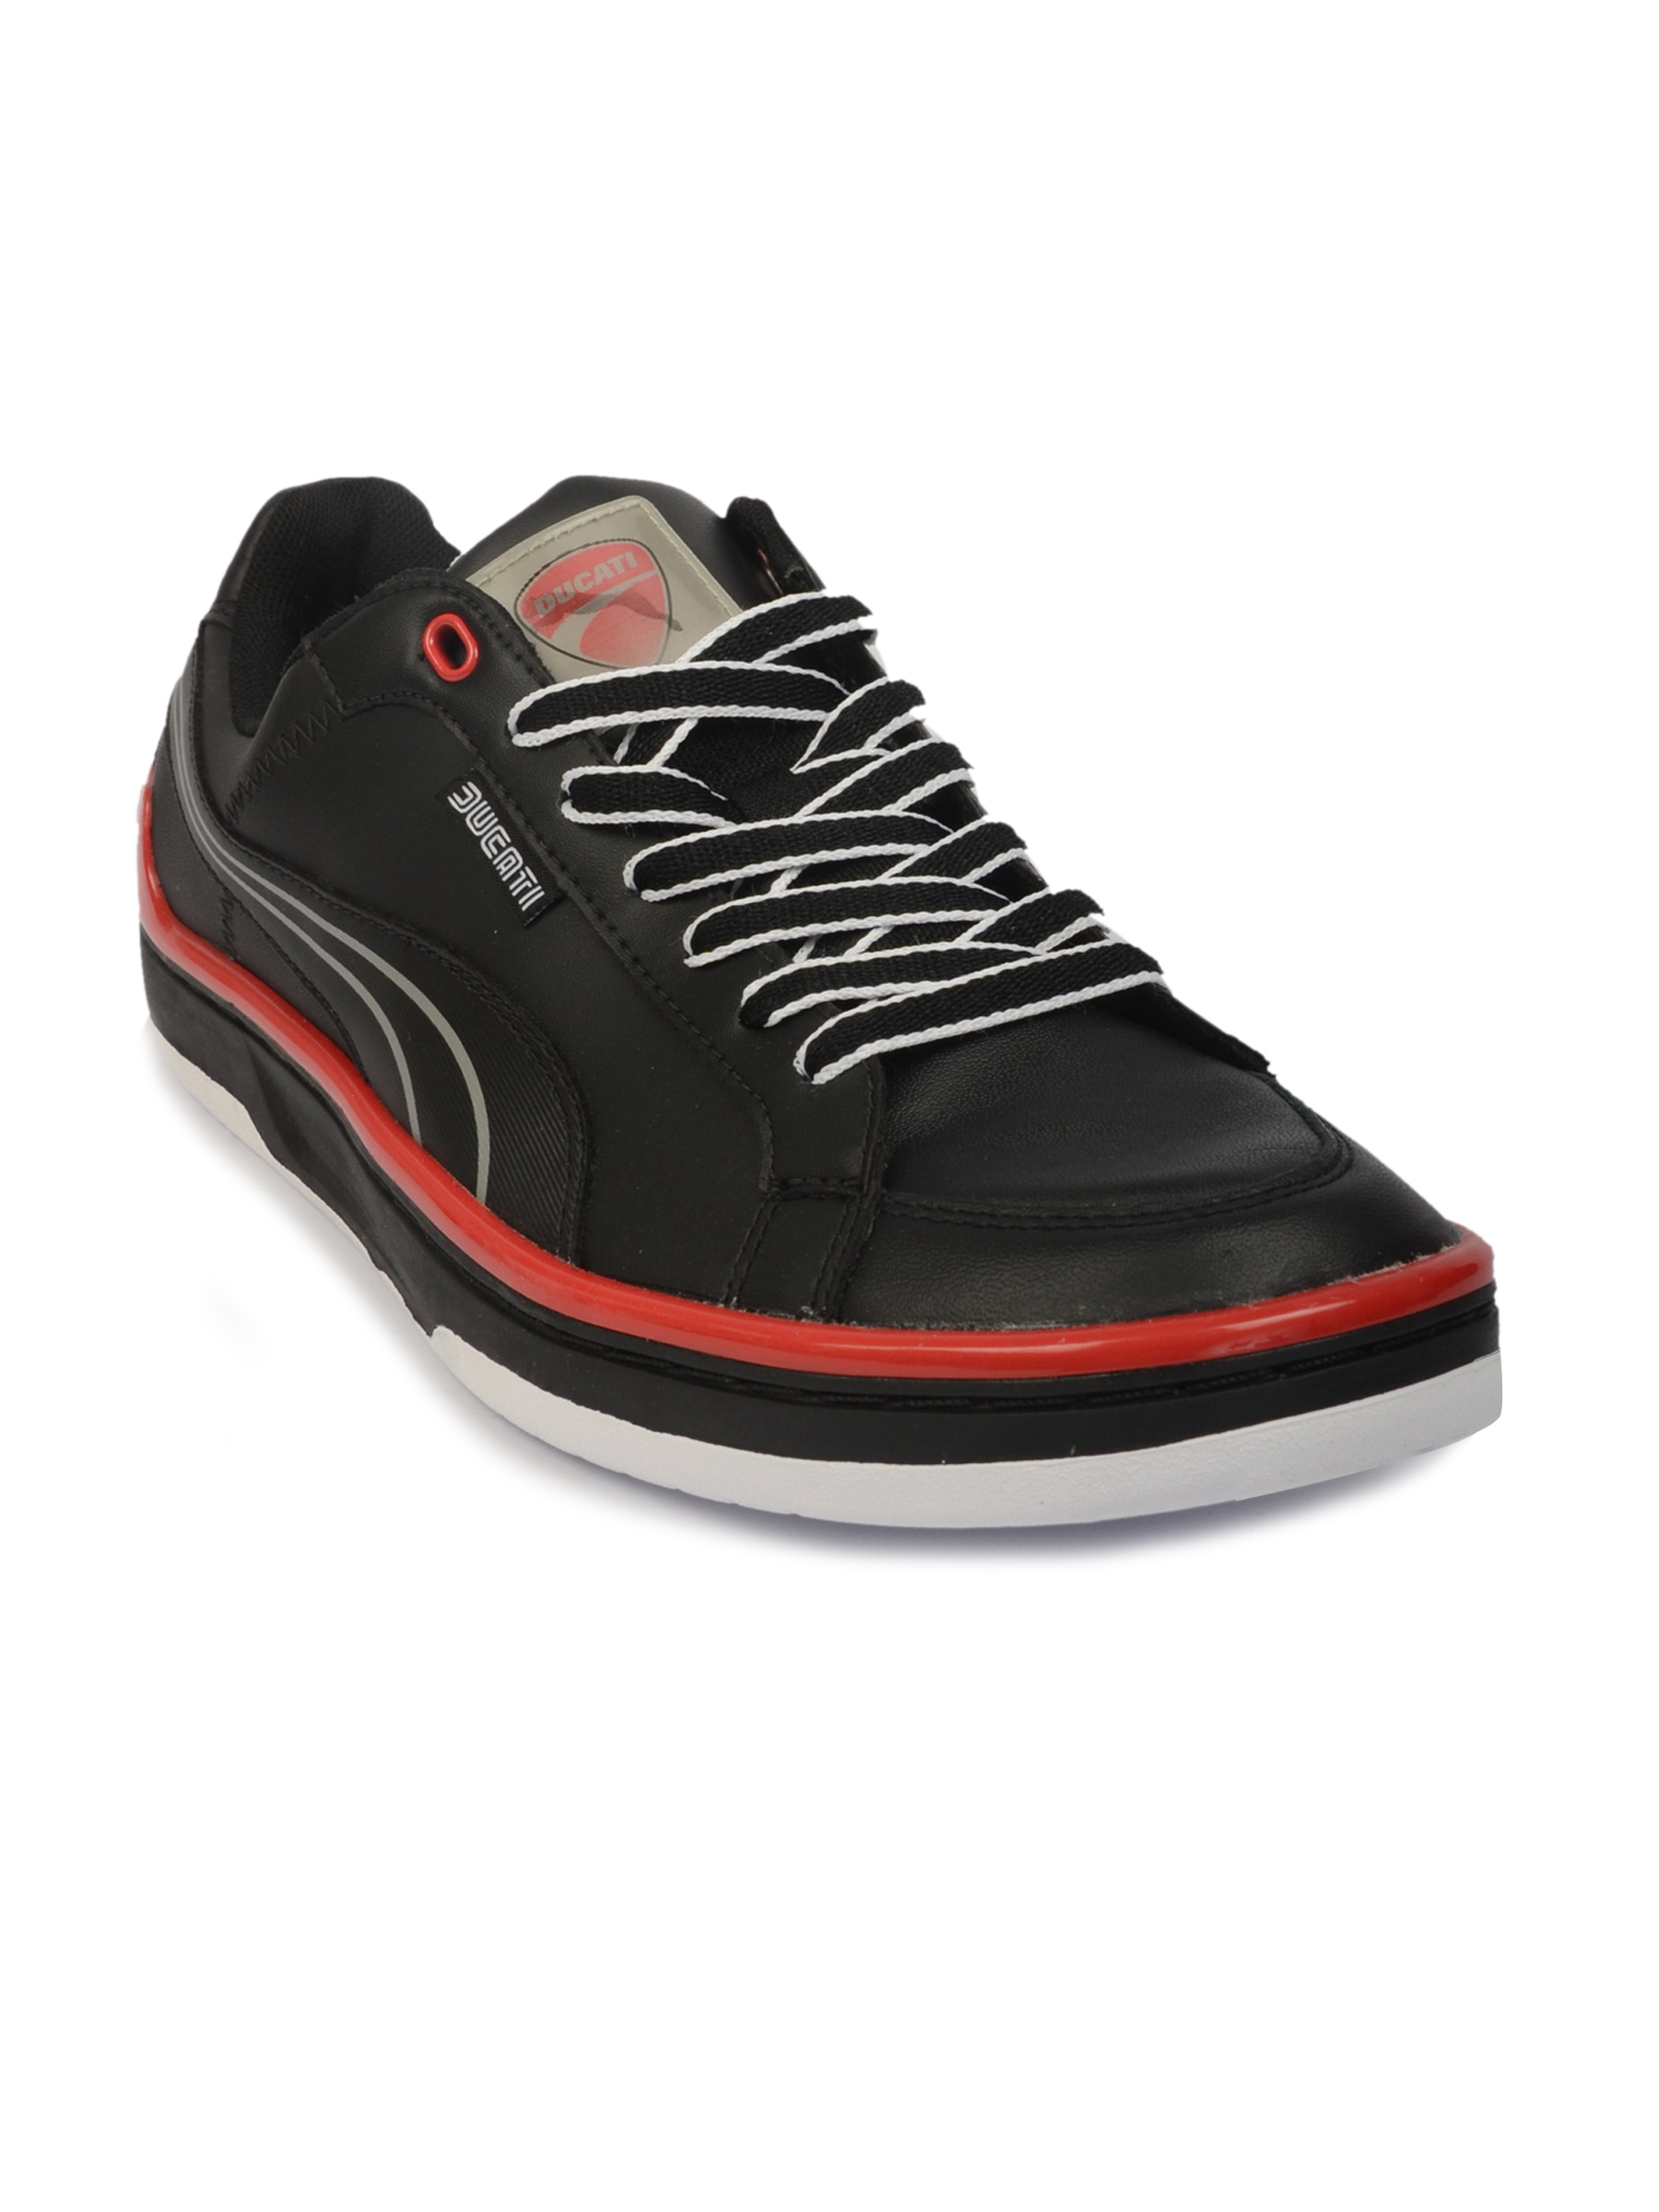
Puma Men Evo Ducati Lo Black Casual Shoes
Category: Footwear / Shoes / Casual Shoes
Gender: Men
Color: Black
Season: Fall 2011
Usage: Casual